Russian language

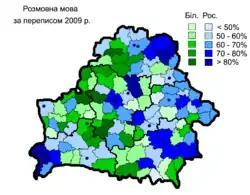
Languages spoken at home in Belarus (according to the 2009 Belarusian census) (green — Belarusian, blue — Russian) (by raion)

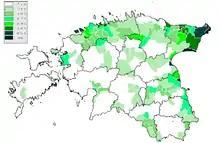
Percentage of Russian speakers in Estonia (according to the 2000 Estonian census)

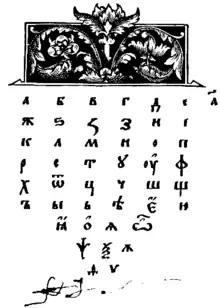
A page from Azbuka (Alphabet book), the first East Slavic printed textbook. Printed by Ivan Fyodorov in 1574 in Lviv. This page features the Cyrillic script.

In Belarus, Russian is a second state language alongside Belarusian per the Constitution of Belarus. 77% of the population was fluent in Russian in 2006, and 67% used it as the main language with family, friends, or at work. According to the 2019 Belarusian census, out of 9,413,446 inhabitants of the country, 5,094,928 (54.1% of the total population) named Belarusian as their native language, with 61.2% of ethnic Belarusians and 54.5% of ethnic Poles declaring Belarusian as their native language. In everyday life in the Belarusian society the Russian language prevails, so according to the 2019 census 6,718,557 people (71.4% of the total population) stated that they speak Russian at home, for ethnic Belarusians this share is 61.4%, for Russians — 97.2%, for Ukrainians — 89.0%, for Poles — 52.4%, and for Jews — 96.6%; 2,447,764 people (26.0% of the total population) stated that the language they usually speak at home is Belarusian, among ethnic Belarusians this share is 28.5%; the highest share of those who speak Belarusian at home is among ethnic Poles — 46.0%.